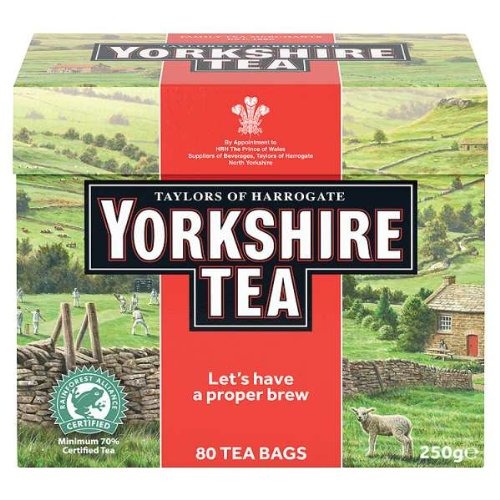
Item Name: Taylors of Harrogate Yorkshire Tea 5X80 Tea Bags 250G
Bullet Point: Please always read the labels, warning and directions provided before using or consuming the product.
Product Description: Rainforest Alliance certified. Bringing you a proper brew. We go to great lengths to make tea properly - from tasting 1000s of teas a day to find the best for our blend, to thinking about the water you'll brew it with at home. And over the years, we've built relationships with some of the world's top tea estates and gardens, visiting them in person as much as possible. But working closely with our suppliers is about more than quality tea. It's about trading with a conscience, doing business in a way that respects people and planet. By Appointment to HRH The Prince of Wales Suppliers of Beverages, Taylors of Harrogate North Yorkshire We are a member of Ethical Tea Partnership Rainforest Alliance CertifiedTM Minimum 70% Certified Tea This product includes teas from Rainforest Alliance CertifiedTM farms. Send your tokens to: Yorkshire Tea, Admail 819, Harrogate, HG1 1AZ. How do you brew? What's best - a pot or a mug? A stir or a squeeze? Milk in first or last? =
Value: 1.0
Unit: Count

Price: 14.9